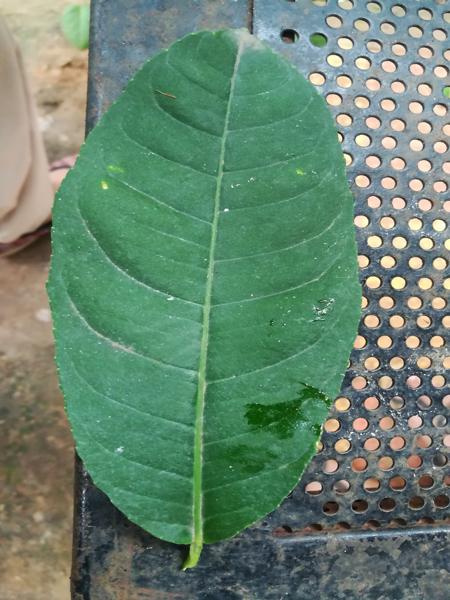
Plant: Badipala